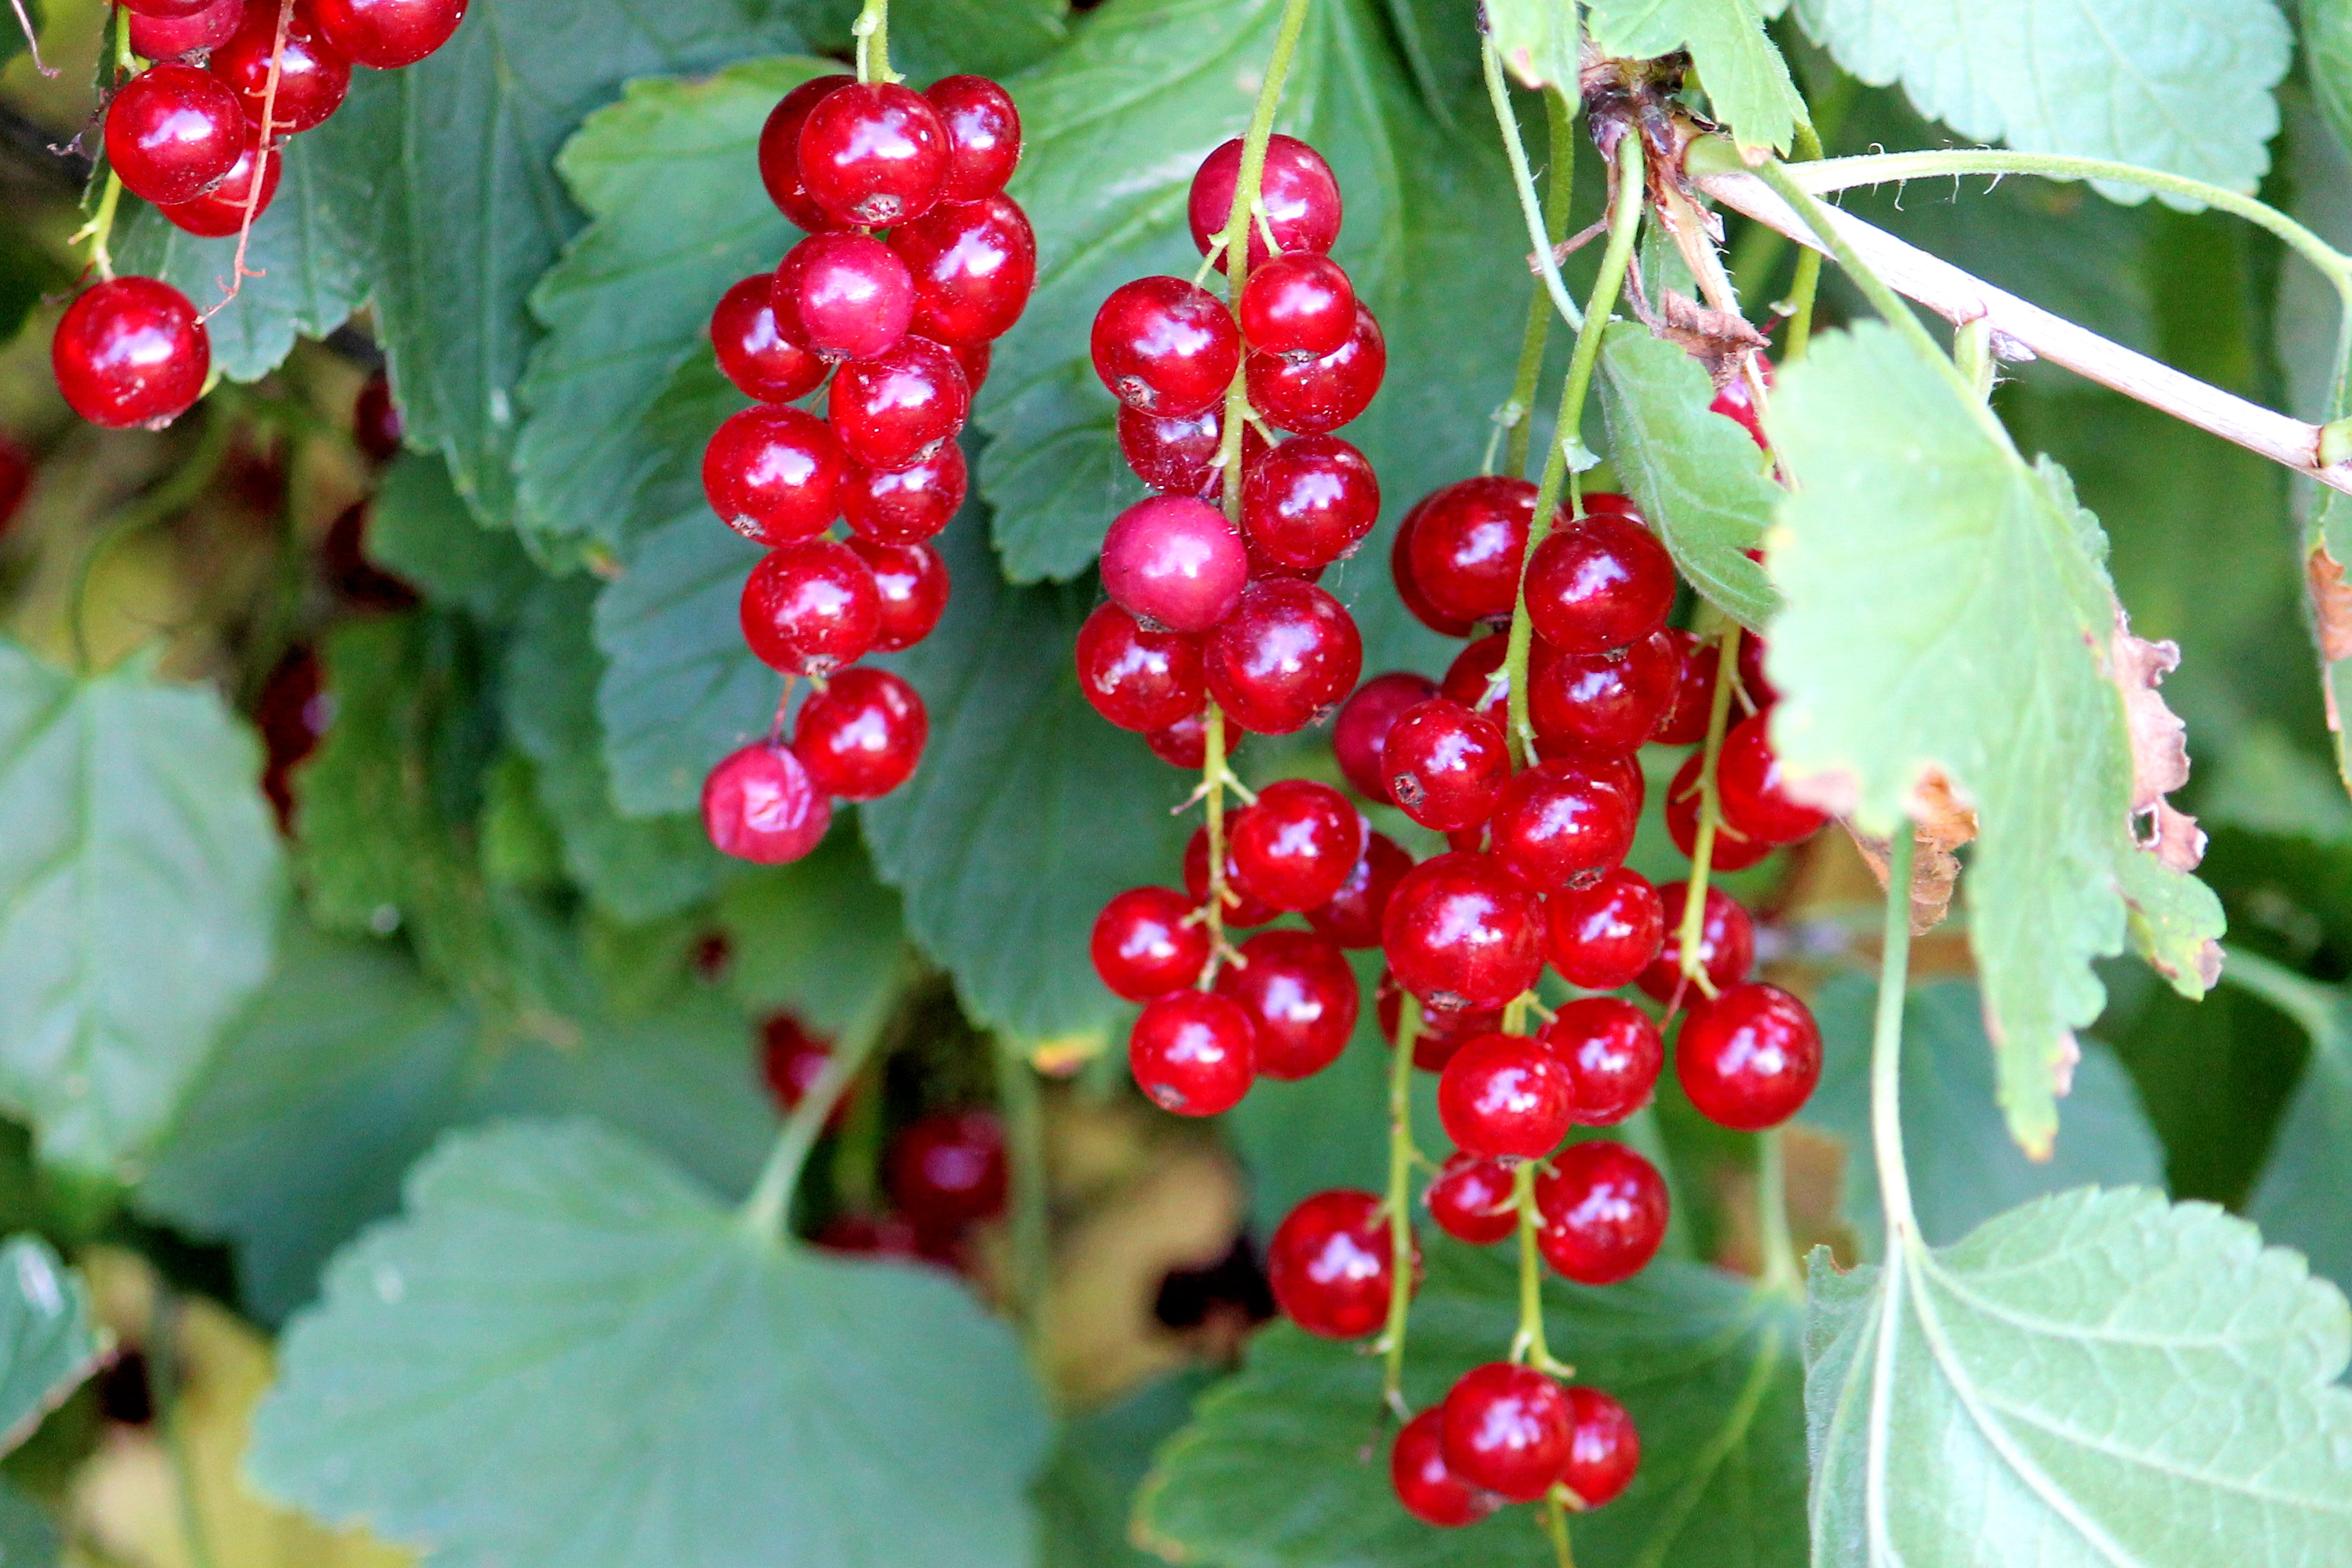
plant, fruit, berry, flower, bush, food, red, produce, healthy, delicious, shrub, flowering plant, currant, currants, red currant, land plant, zante currant, chinese hawthorn, schisandra, wine raspberry